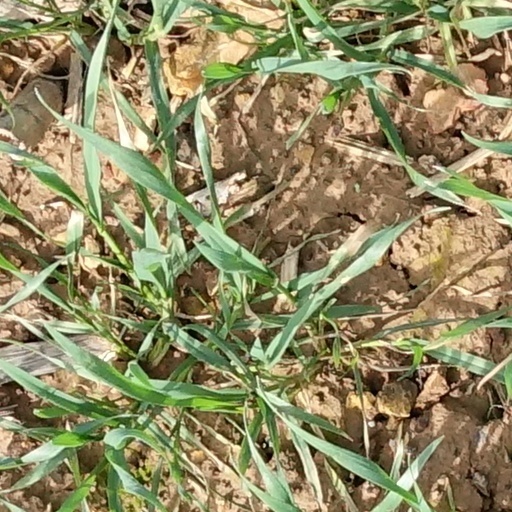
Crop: wheat